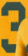
Number: 3